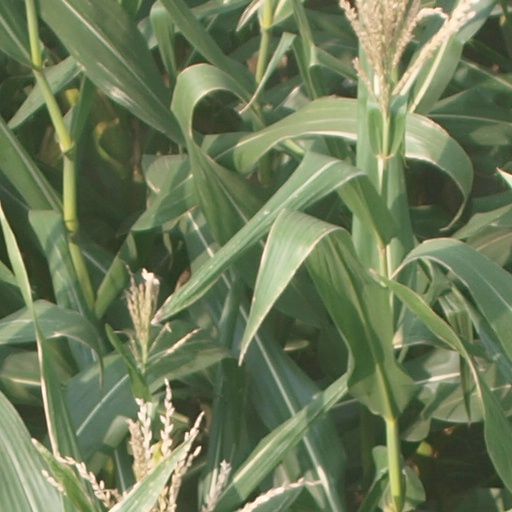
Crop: maize; corn